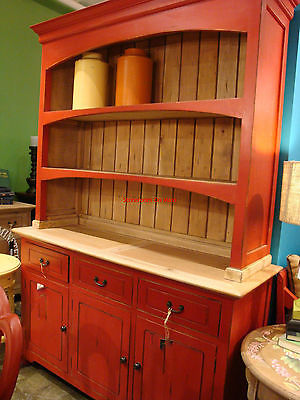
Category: cabinet